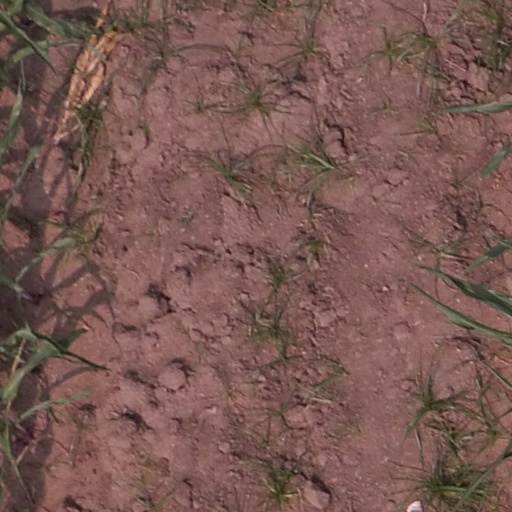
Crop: maize; corn